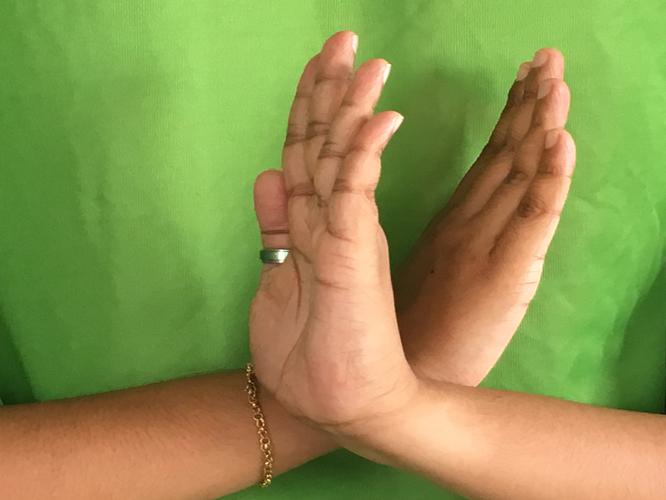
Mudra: Swastikam
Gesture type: double_hand